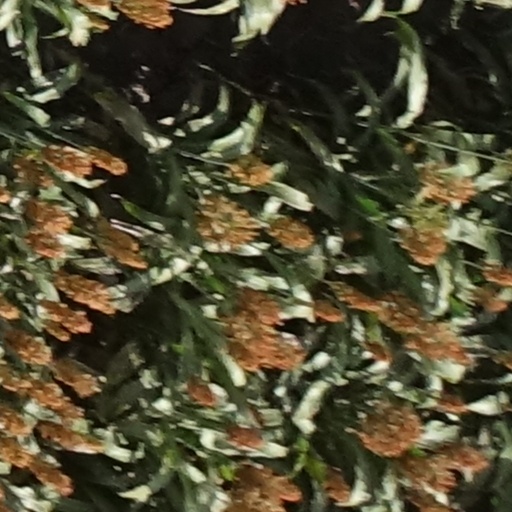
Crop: sorghum